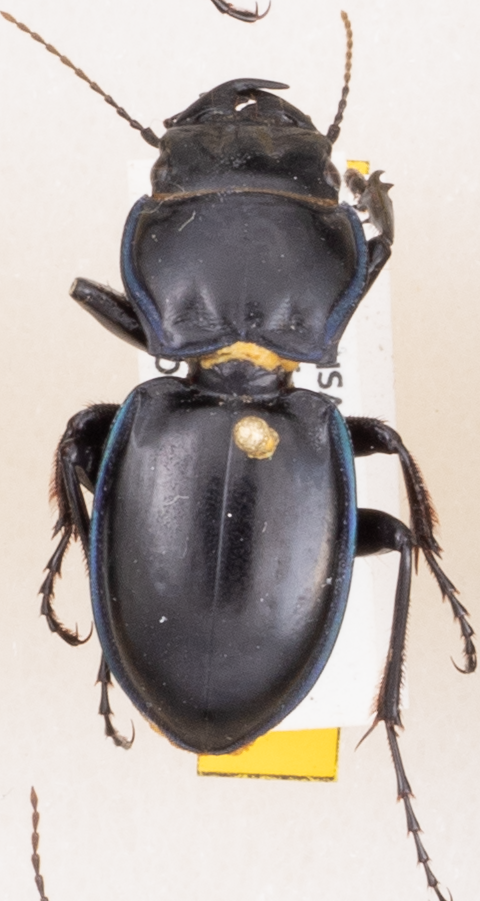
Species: Pasimachus elongatus
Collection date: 2018-07-30
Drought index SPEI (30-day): -0.404
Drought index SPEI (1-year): -1.77
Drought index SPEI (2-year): -0.9